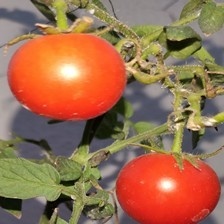
Label: tomato